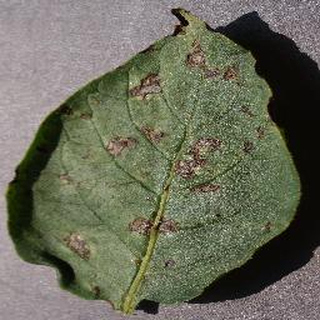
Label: potato_early_blight